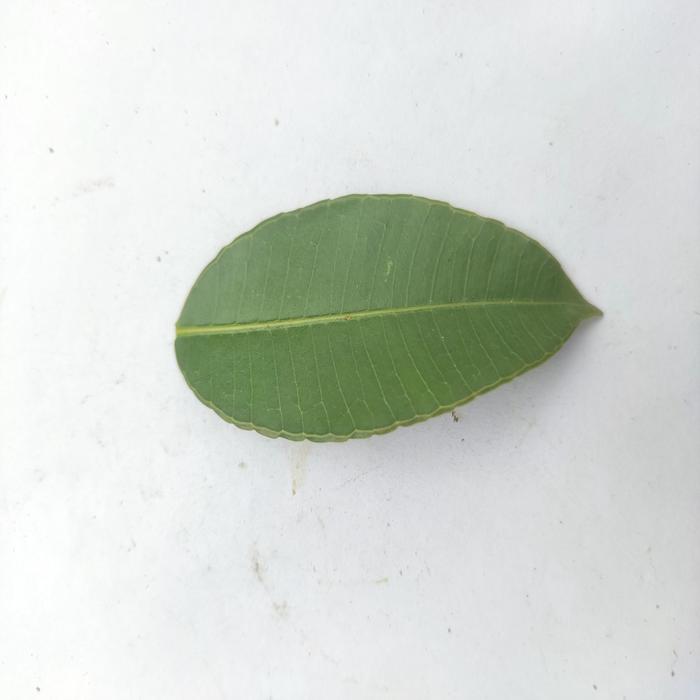
Crop: Hog Plum
Leaf condition: Heathy_Leaf